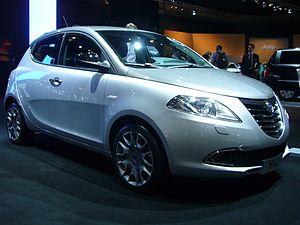
L’usine Fiat de Tychy est une usine de Fiat Group Automobiles située dans le sud de la Pologne pour la production automobile qui a été mise en service en 1975.